Payanigal Gavanikkavum

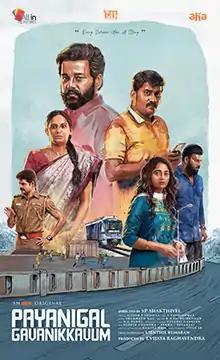
Film poster

Payanigal Gavanikkavum is a 2022 Indian Tamil-language comedy drama film directed by S. P. Shakthivel and produced by All In Pictures. The film stars Vidharth and Karunakaran with a supporting cast including Lakshmi Priyaa Chandramouli, Masoom Shankar, and Prem Kumar. The film's music is composed by Shanmanth Nag, with cinematography handled by S. Pandikumar and editing done by R. S. Sathishkumar. The film is a remake of the 2019 Malayalam film "Vikruthi" written by Ajeesh P. Thomas and directed by Emcy Joseph. The film premiered on Aha on 29 April 2022.